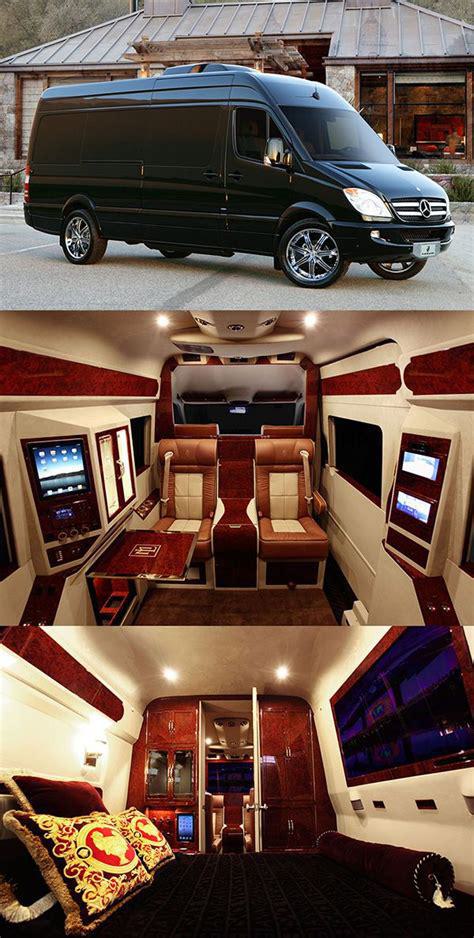
Brand: Vans
Model: Sport